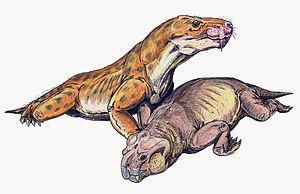
Euchambersia est un genre éteint de thérapside thérocéphales ayant vécu au Permien tardif, il y a environ 255 millions d'années, dans ce qui est aujourd'hui l'Afrique du Sud et dont une seule espèce est connu : Euchambersia mirabilis, nommée par le paléontologue Robert Broom en 1931 à partir d'un crâne manquant aux mâchoires inférieures; un deuxième crâne, appartenant à un individu immature, a ensuite été décrit. C'est un membre de la famille des Akidnognathidae.
Sur la terre des géants est une série télévisée documentaire britannique en trois épisodes, partiellement tournée en images de synthèse. Troisième série de Sur la terre de..., elle est le préquel Sur la terre des dinosaures et Sur la terre des monstres disparus, qui présentent les faunes des ères mésozoïque et cénozoïque.